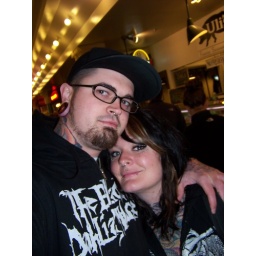
Kim and I at the fish market in Seattle. April 2010.